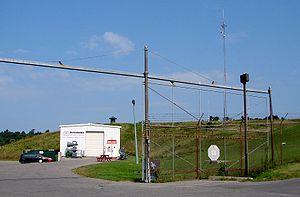
Cet article recense les lieux patrimoniaux d'Ottawa inscrits au répertoire des lieux patrimoniaux du Canada, qu'ils soient de niveau provincial, fédéral ou municipal.
Voici la liste des lieux historiques nationaux du Canada situé à Ottawa. En mars 2011, on compte 25 lieux historiques nationaux à Ottawa, dont deux sont administrés par Parcs Canada. De ce nombre, il faut rajouté aussi deux sites qui ont perdu leur désignations.
Le Diefenbunker est un abri antiatomique construit secrètement entre 1959 et 1961 à Carp juste à l'extérieur d'Ottawa au Canada pour abriter les responsables gouvernementaux canadiens en cas d'attaque nucléaire.